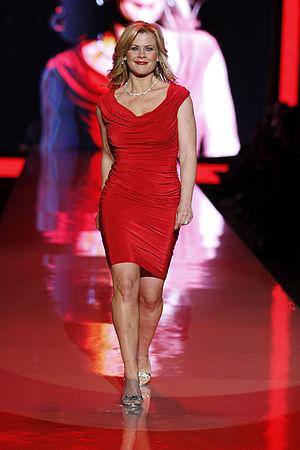
Alison Ann Sweeney est une actrice américaine de feuilleton télévisé. Elle est née à Los Angeles.